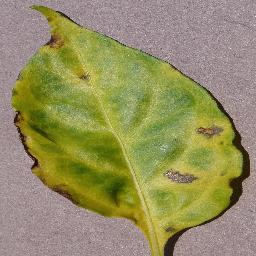
Label: Pepper,_bell___Bacterial_spot